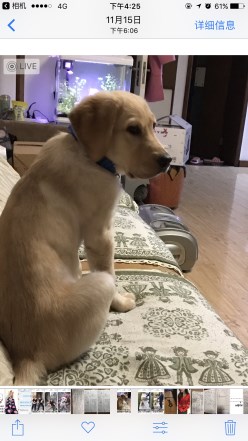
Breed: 3580-n000122-Labrador_retriever